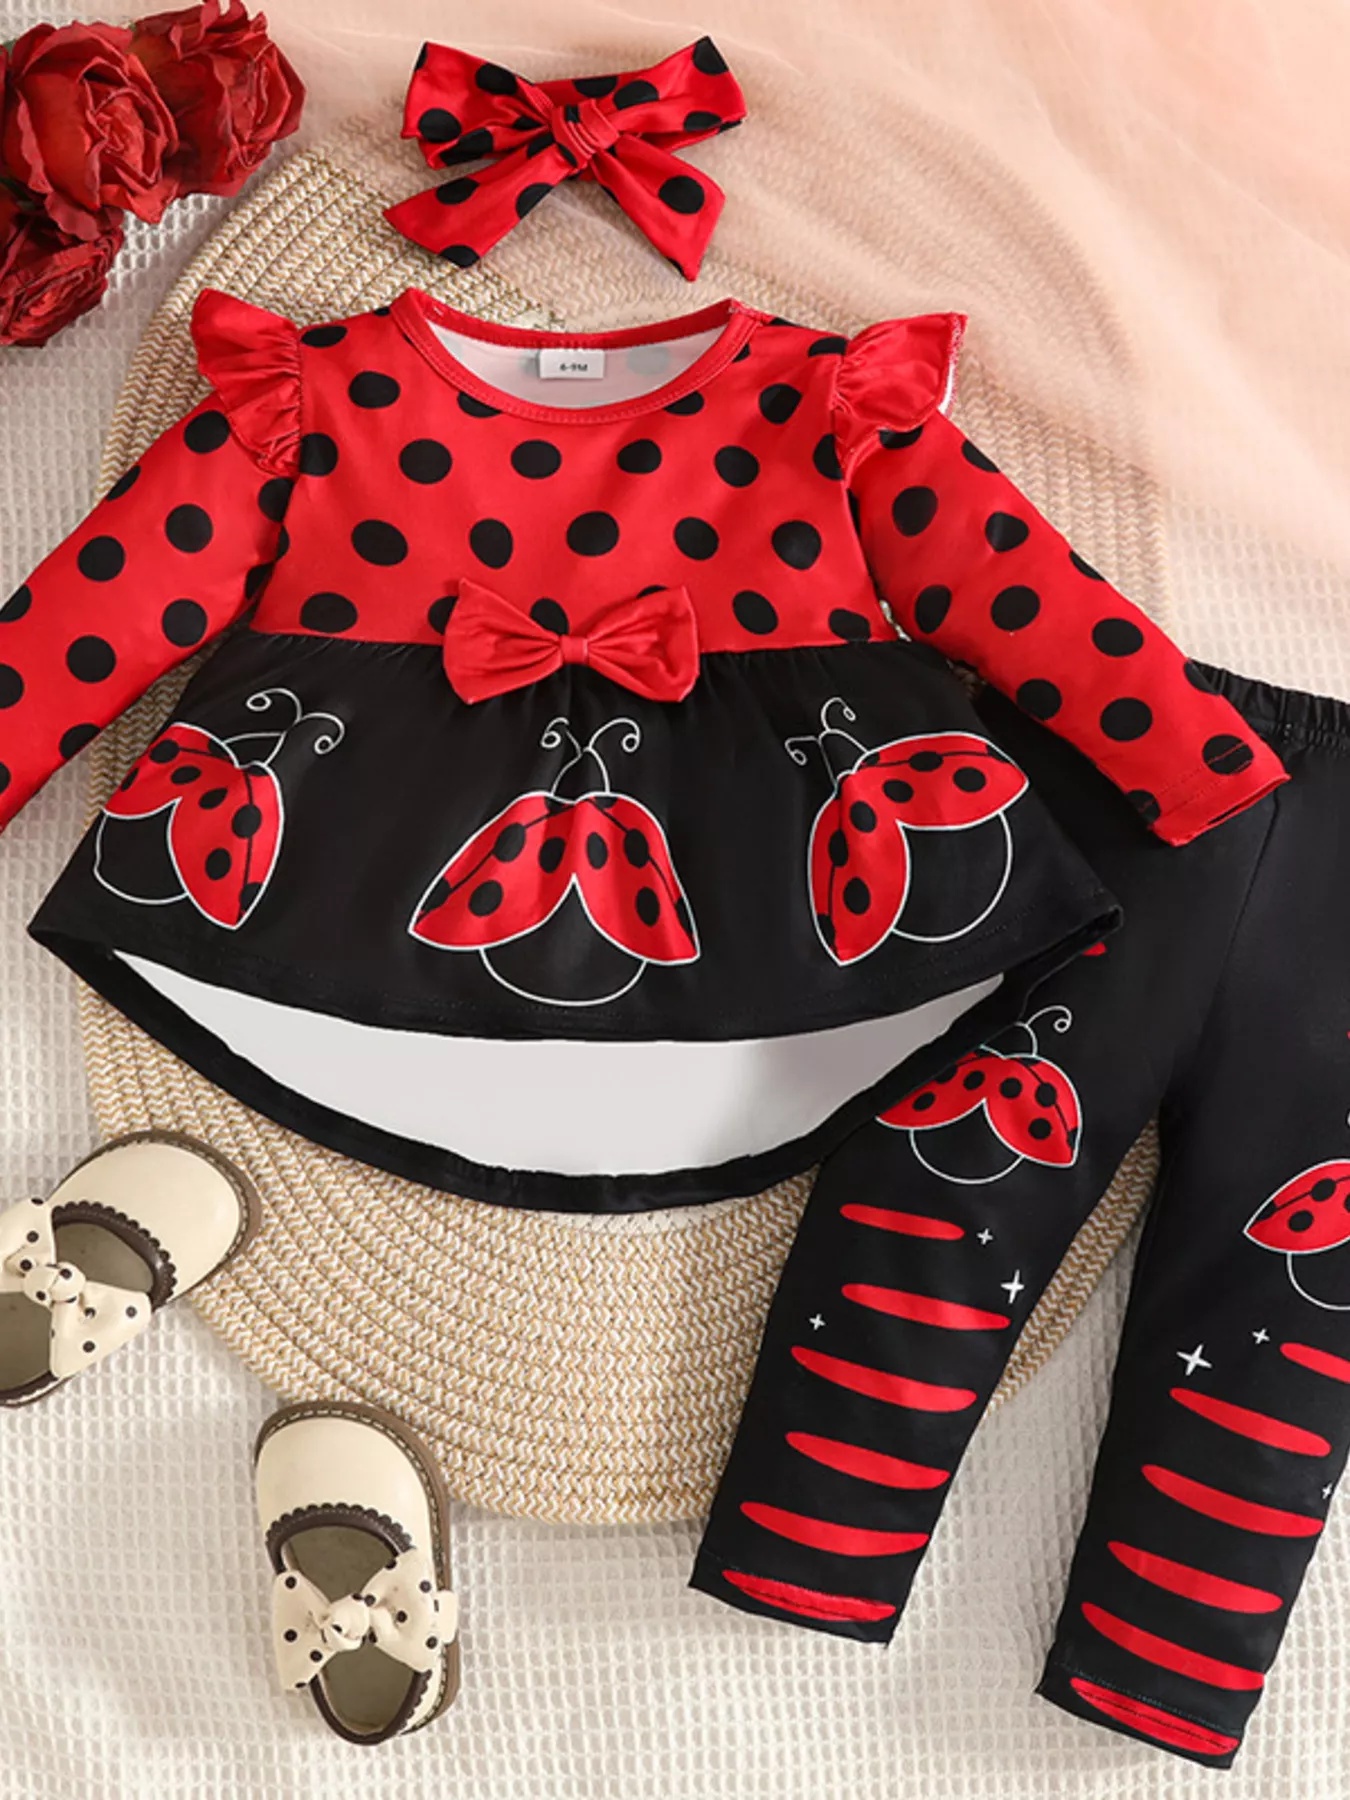
Children's Ladybug Print Ruffle Trim Top and Pants Set
Features:Bow Number of pieces:Two-piece Material composition:95% polyester, 5% spandex Care instructions:Machine wash cold. Tumble dry low. Imported Product Measurements (Measurements by inches) & Size Conversion Size Top Length Bust Waist Bottom Length Hip Sleeve Length 6-9M 15 20.5 15.9 15.7 0 0 9-12M 15.7 21.3 16.5 17.1 0 0 12-18M 16.5 22 17.1 18.5 0 0 18-24M 17.3 22.8 17.7 19.9 0 0 2-3 18.1 23.6 18.3 21.3 0 0
Brand: Trendsi
Category: Apparel & Accessories > Clothing > Baby & Toddler Clothing > Baby & Toddler Outfits